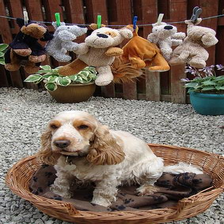
Species: dog
Breed: english cocker spaniel